Hadija Haruna-Oelker

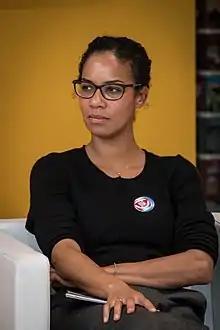

Hadija Haruna-Oelker is a German journalist, radio news presenter, and political scientist. Her journalism focuses mainly on German youth, immigration to Germany, Afro-German experiences and culture, and the city of Frankfurt. Much of her reporting studies what it means to be German, and who is a prototypical member of German society.